Look Back in Anger

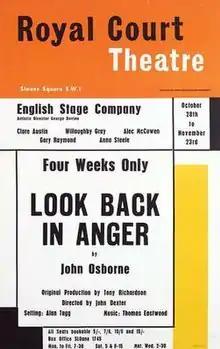
Poster for 1957 production

Look Back in Anger (1956) is a realist play written by John Osborne. It focuses on the life and marital struggles of an intelligent and educated but disaffected young man of working-class origin, Jimmy Porter, and his equally competent yet impassive upper-middle-class wife Alison. The supporting characters include Cliff Lewis, an amiable Welsh lodger who attempts to keep the peace; and Helena Charles, Alison's snobbish friend.